Roosevelt Stadium

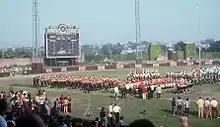
Drum & Bugle Corps perform at Roosevelt Stadium, 1972.

From 1956 to 1957, the stadium hosted 15 "home" games by the Brooklyn Dodgers during their last two seasons in Brooklyn – seven in and eight in . The games were played partly as a negotiating tactic with the City of New York and the Borough of Brooklyn, in pursuit of a new stadium to replace Ebbets Field. While it had just 24,000 seats as opposed to Ebbets Field's 31,497, Roosevelt Stadium had 10,000 parking spaces compared to Ebbets Field's 700. The agreement between Jersey City and the Dodgers stipulated that the club would rent Roosevelt Stadium from the city for an annual fee of $10,000. The Dodgers also agreed to absorb the cost of making the stadium ready for major league baseball. In return, the Dodgers received all parking and ticket revenue. Team owner, Walter O'Malley, added that if by 1958 their new stadium in Brooklyn was still under construction, the Dodgers would not play at Ebbets Field and could play the entire season in Jersey City. The Dodgers' negotiations with the City of New York came to naught, and the team moved to Los Angeles in 1958.